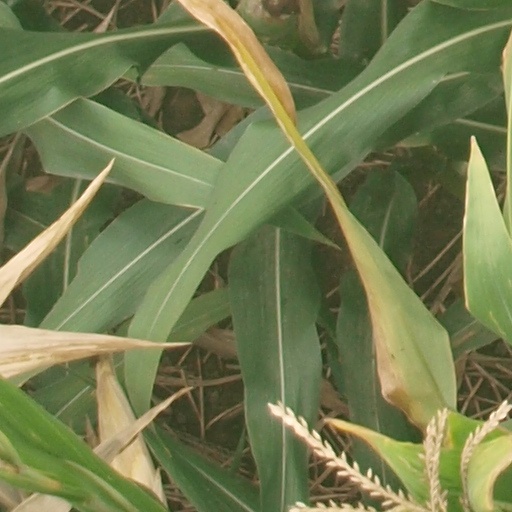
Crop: maize; corn